History of South Korea

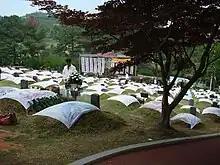
Burial grounds of the victims of the Gwangju Uprising at Mangwol-dong cemetery

The Fourth Republic began with the adoption of the Yushin Constitution on 21 November 1972. This new constitution gave Park effective control over the parliament and the possibility of permanent presidency. The president would be elected through indirect election by an elected body, and the term of presidency was extended to six years with no restrictions on reappointment. The legislature and judiciary were controlled by the government, and educational guidelines were under direct surveillance as well. Textbooks supporting the ideology of the military government were authorized by the government, diminishing the responsibilities of the Ministry of Education.